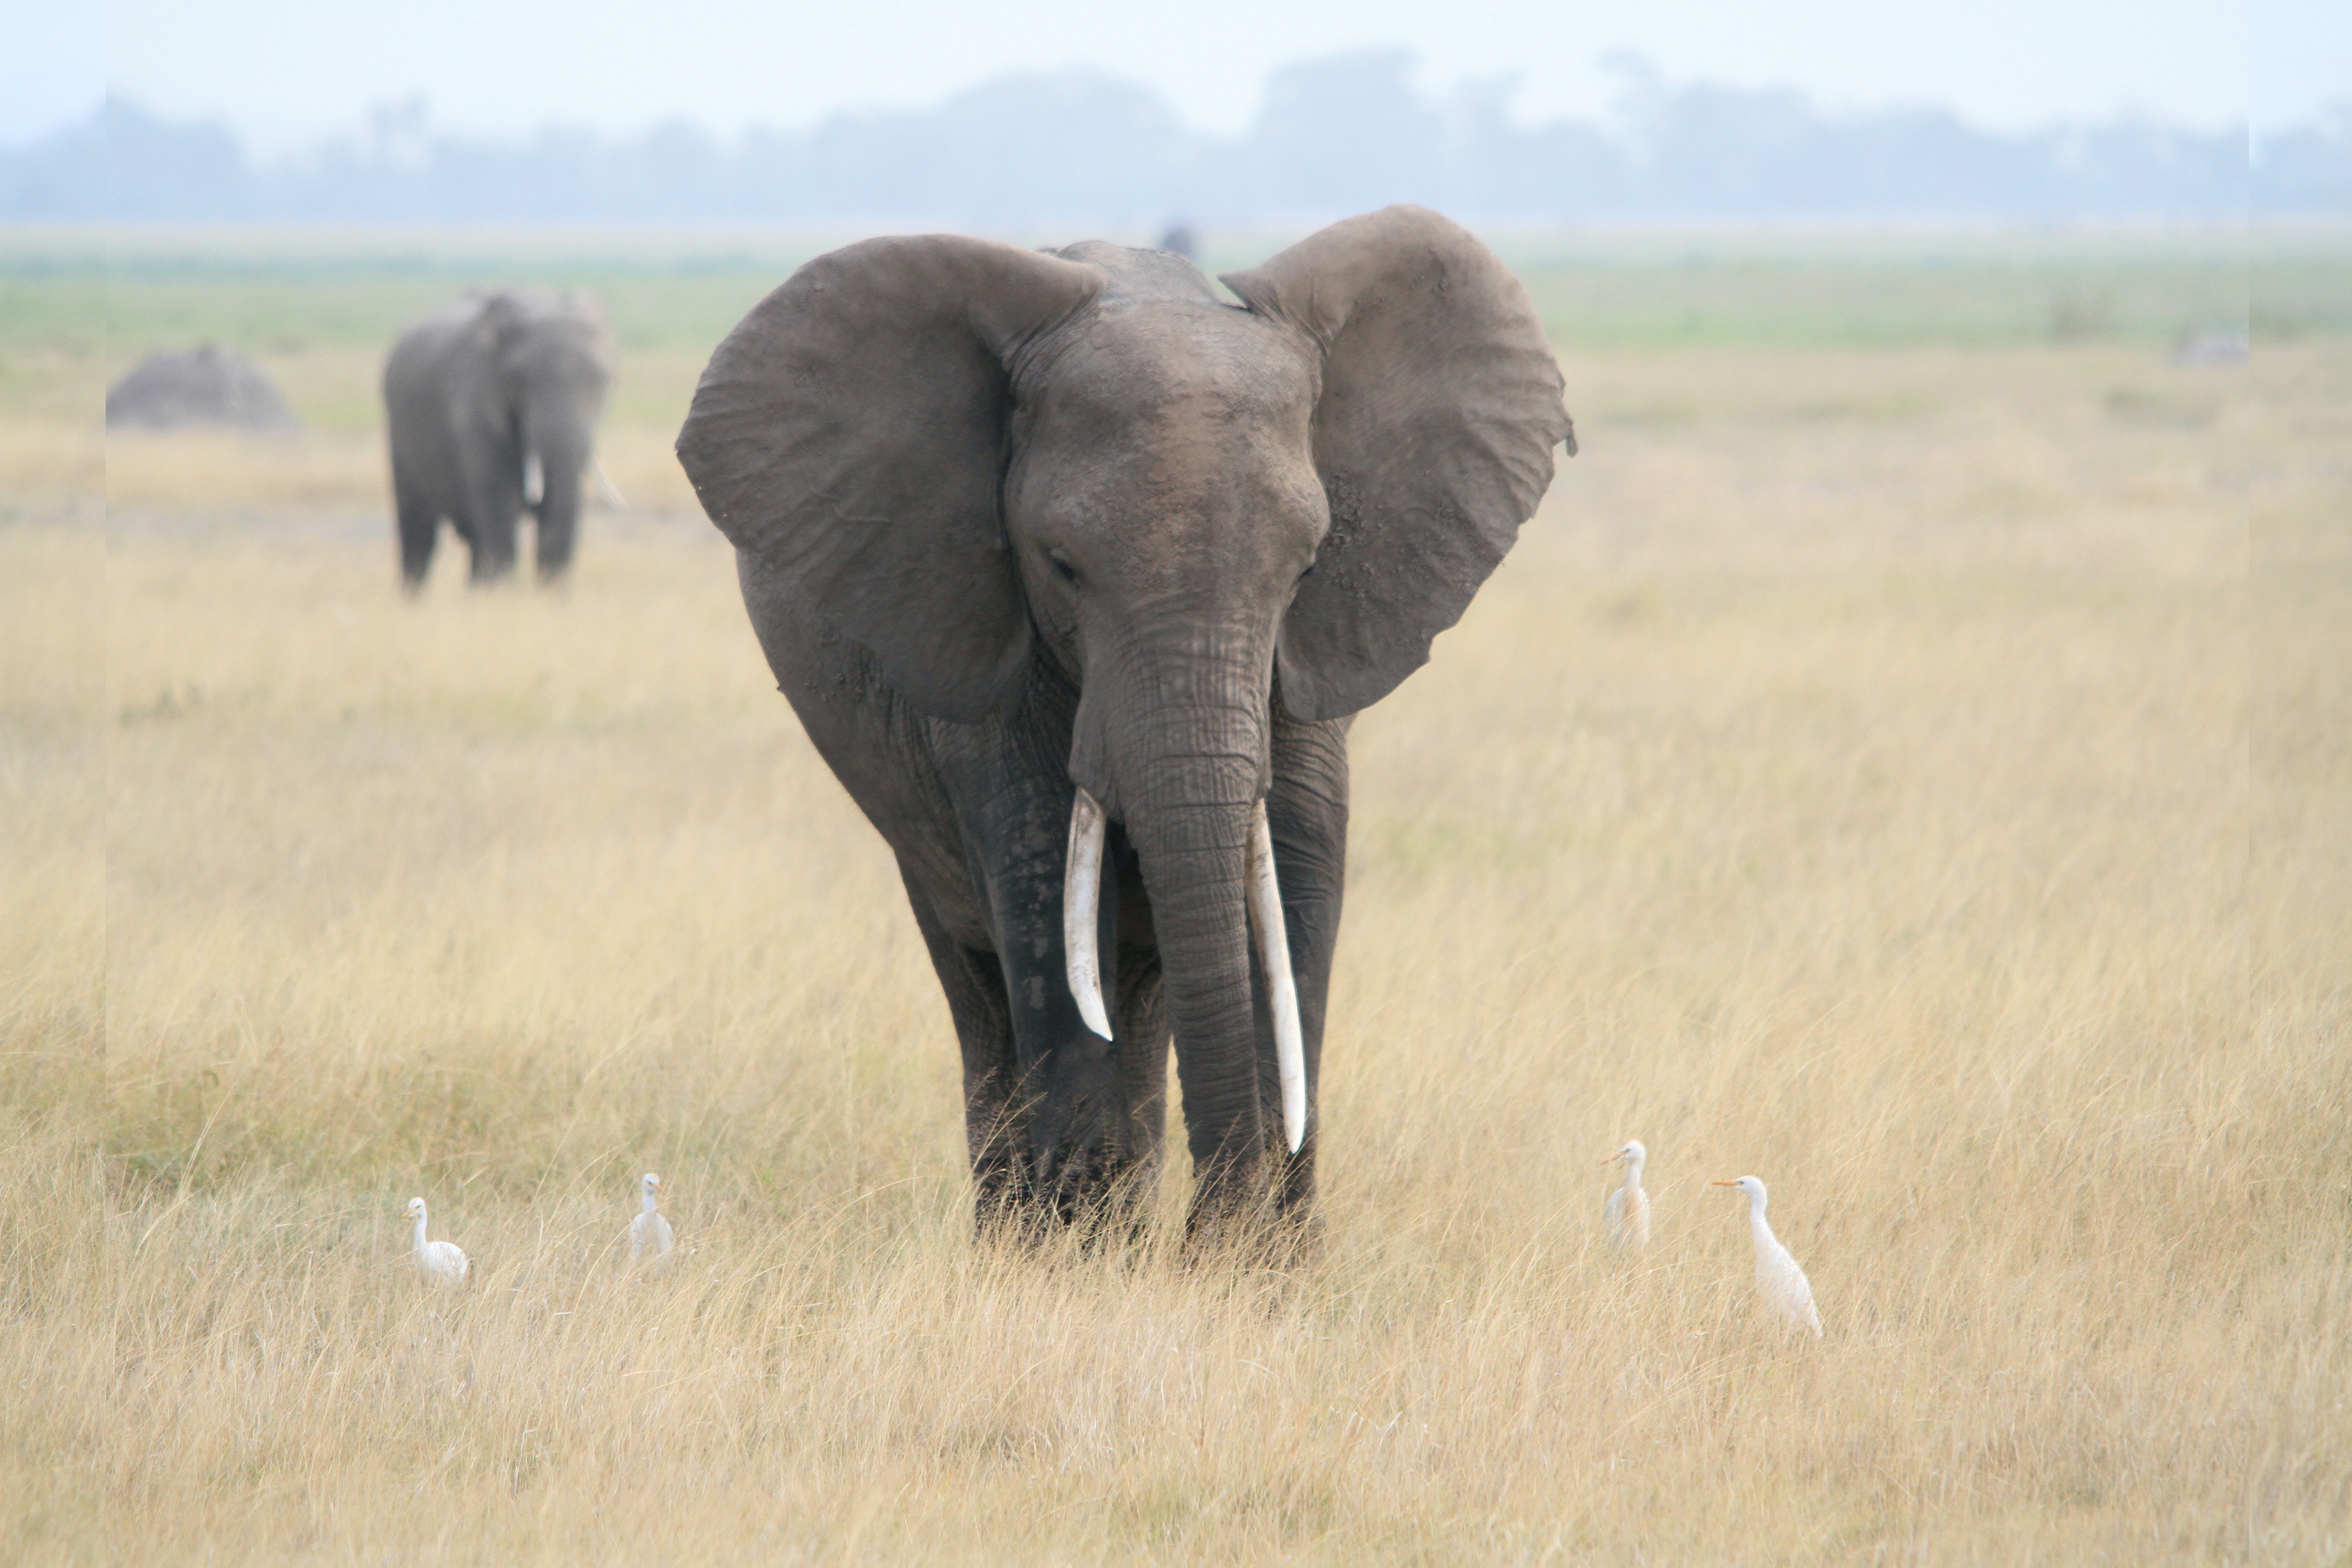
prairie, adventure, wildlife, herd, grazing, africa, mammal, fauna, savanna, plain, elephant, savannah, grassland, safari, wildlife photography, african bush elephant, indian elephant, african elephant, elephants and mammoths